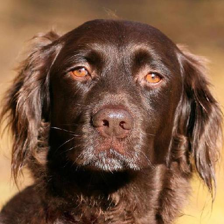
Label: animals